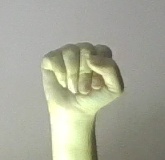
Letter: saad